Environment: real
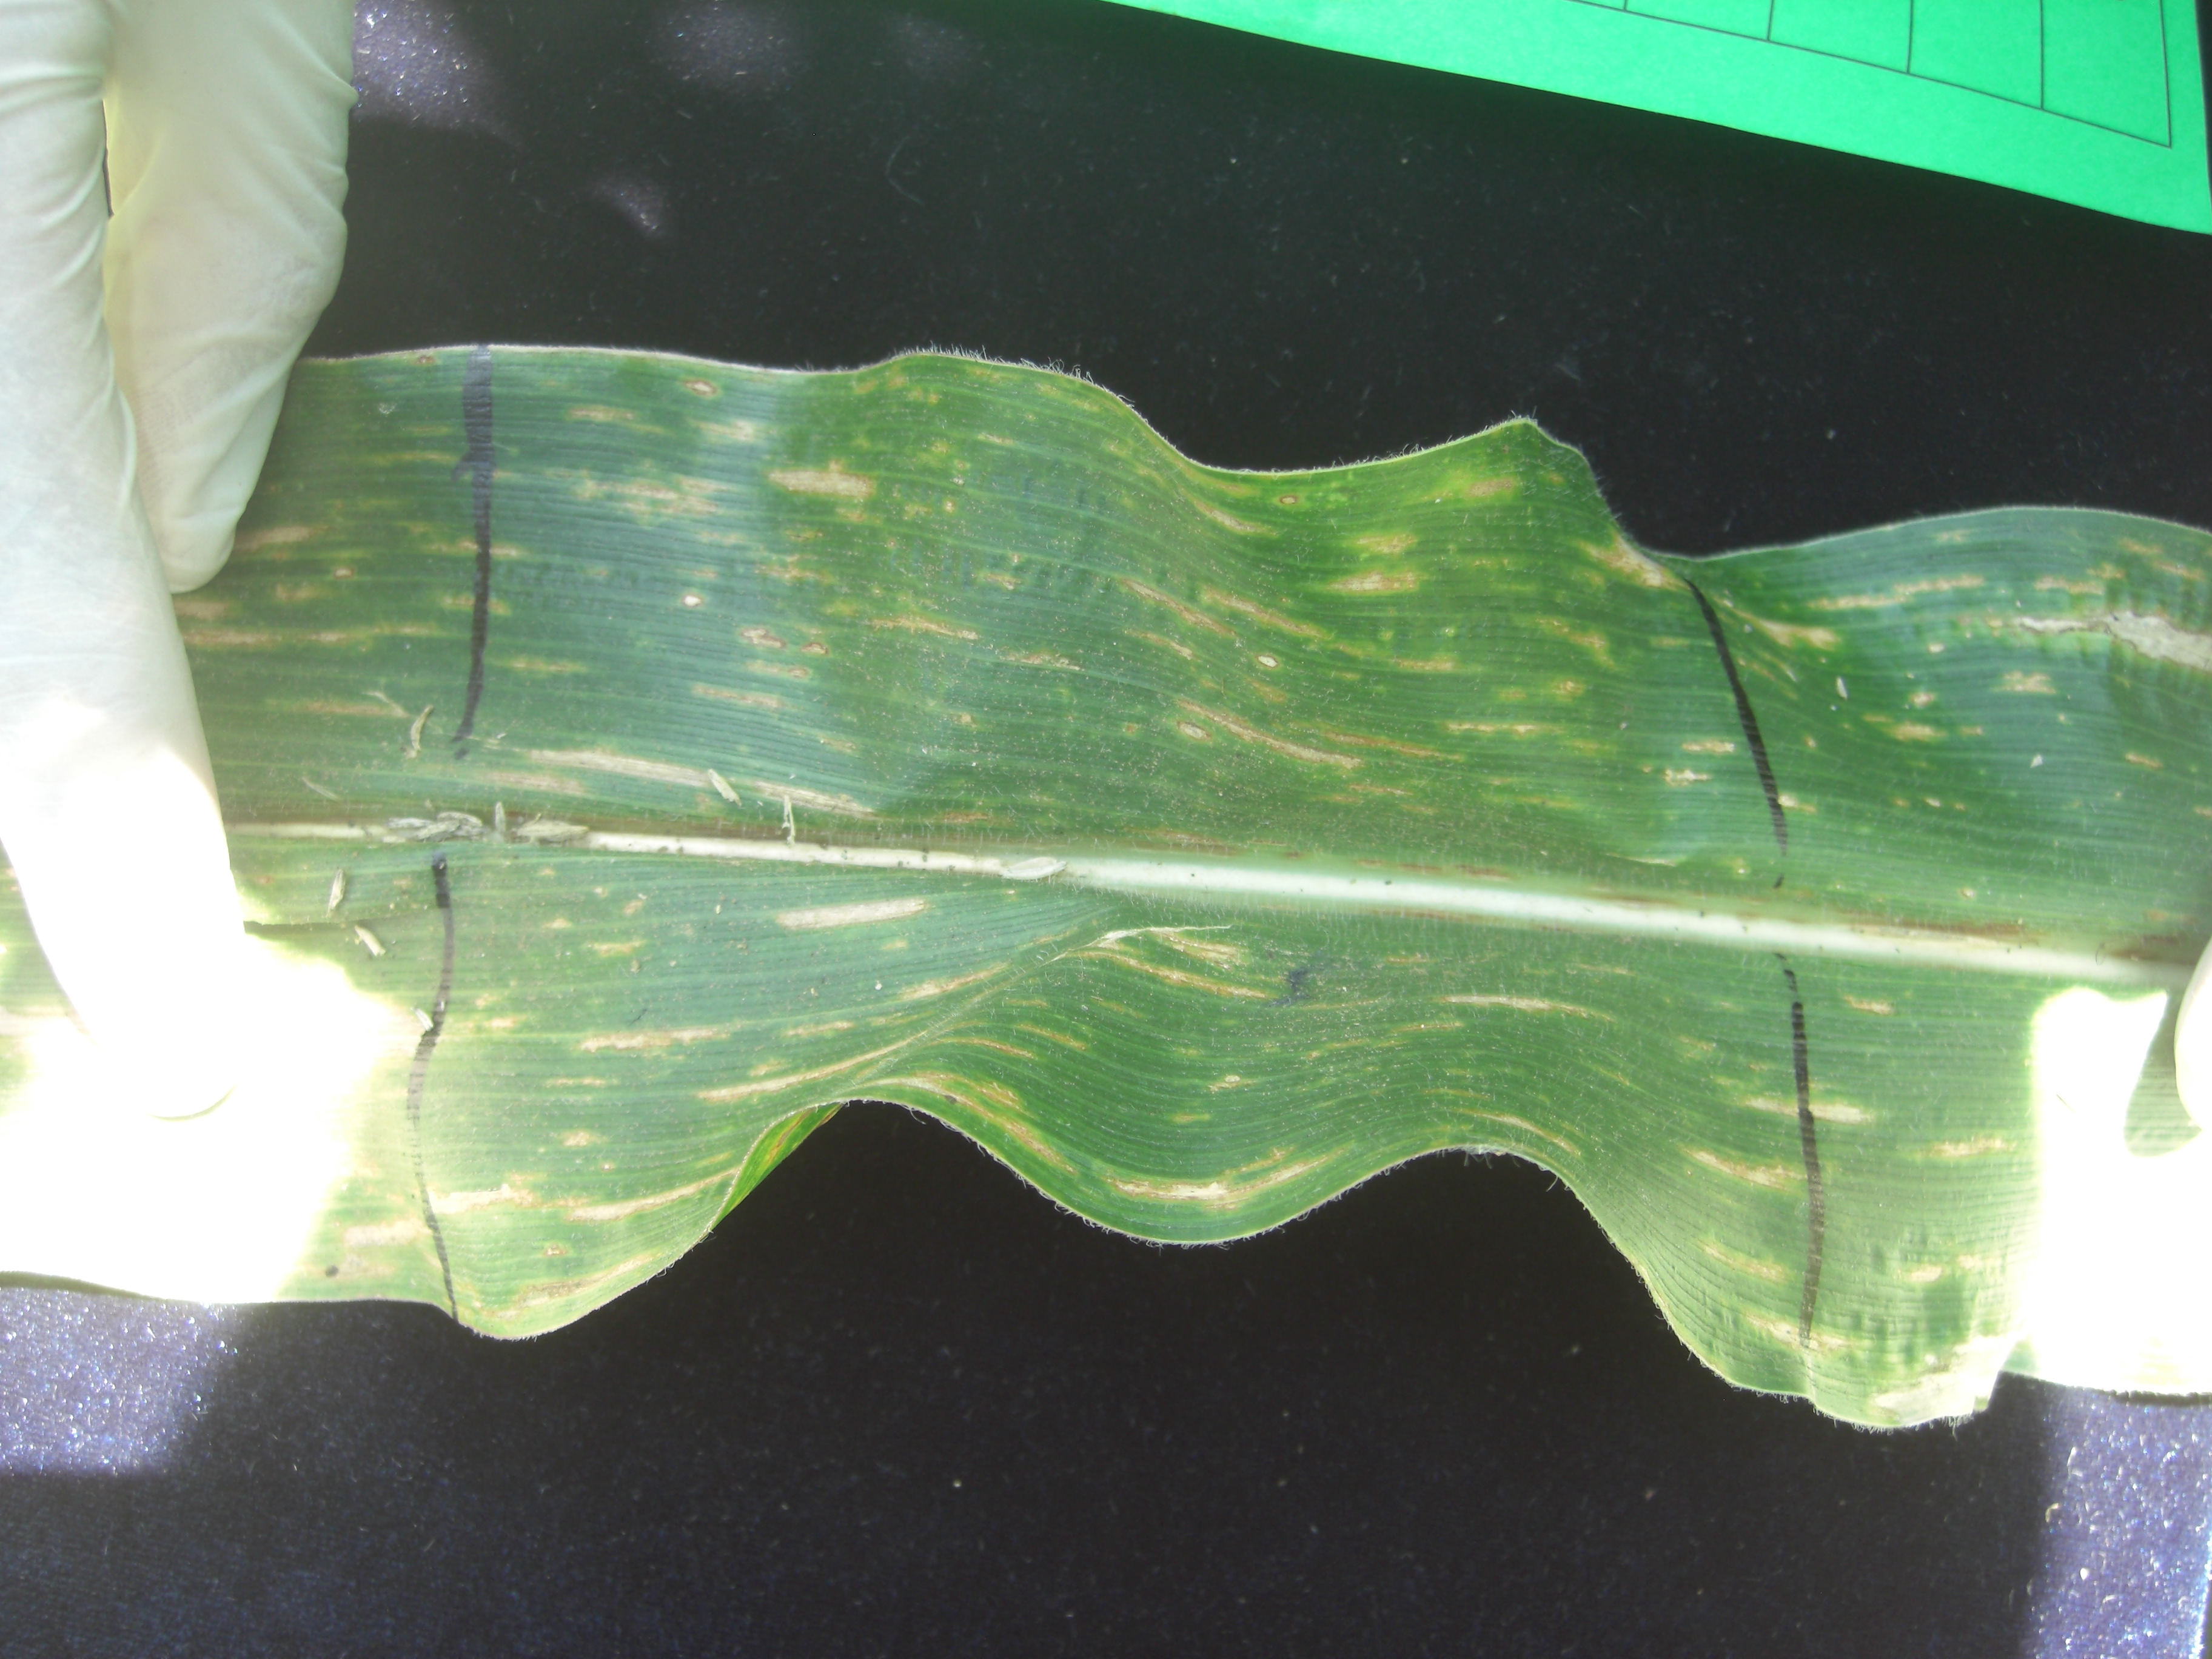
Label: gray_leaf_spot